The World's Last Night and Other Essays

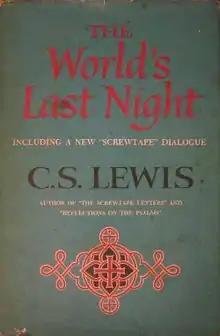
First edition (publ. Harcourt Brace)

The World's Last Night and Other Essays is a collection of essays by C. S. Lewis published in the United States in 1960. The title essay is about the Second Coming of Jesus Christ. The volume also contains a follow-up to Lewis' 1942 novel "The Screwtape Letters" in the form of "Screwtape Proposes a Toast." The second, fourth and fifth pieces were published in the U.K. in a volume called "Screwtape Proposes a Toast and other pieces" (1965); the first, sixth and seventh were published in the U.K. in "Fern-seed and Elephants and other essays on Christianity" (1975). All the pieces were later collected in the comprehensive "Essay Collection and Other Short Pieces" (2000).